Occupation of Iraq (2003–2011)

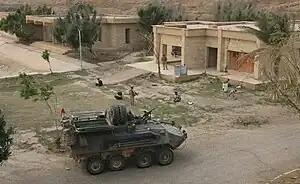
Marines from D Company, 3rd Light Armored Reconnaissance Battalion guard detainees prior to loading them into their vehicle, April 2003

A military occupation was established and run by the Coalition Provisional Authority (CPA), which later appointed and granted limited powers to an Iraq Interim Governing Council. Troops for the invasion came primarily from the United States, the United Kingdom, and Australia, but 29 other nations also provided some troops, and there were varying levels of assistance from Japan and other allied countries. Tens of thousands of private security personnel provided protection of infrastructure, facilities and personnel.